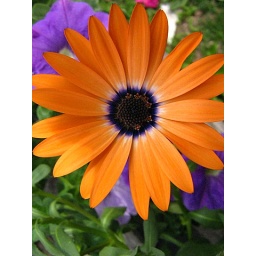
So they matched the orange flower with purple centers in the same pot as purple flowers.. perfect